Albanian keyboard layout

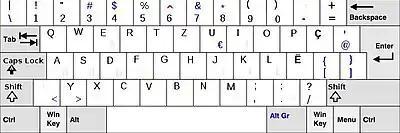
QWERTZ keyboard layout for Albanian.

The Albanian keyboard layout is German based (QWERTZ). The specific Albanian characters are directly accessible (ë, Ë, ç, Ç).